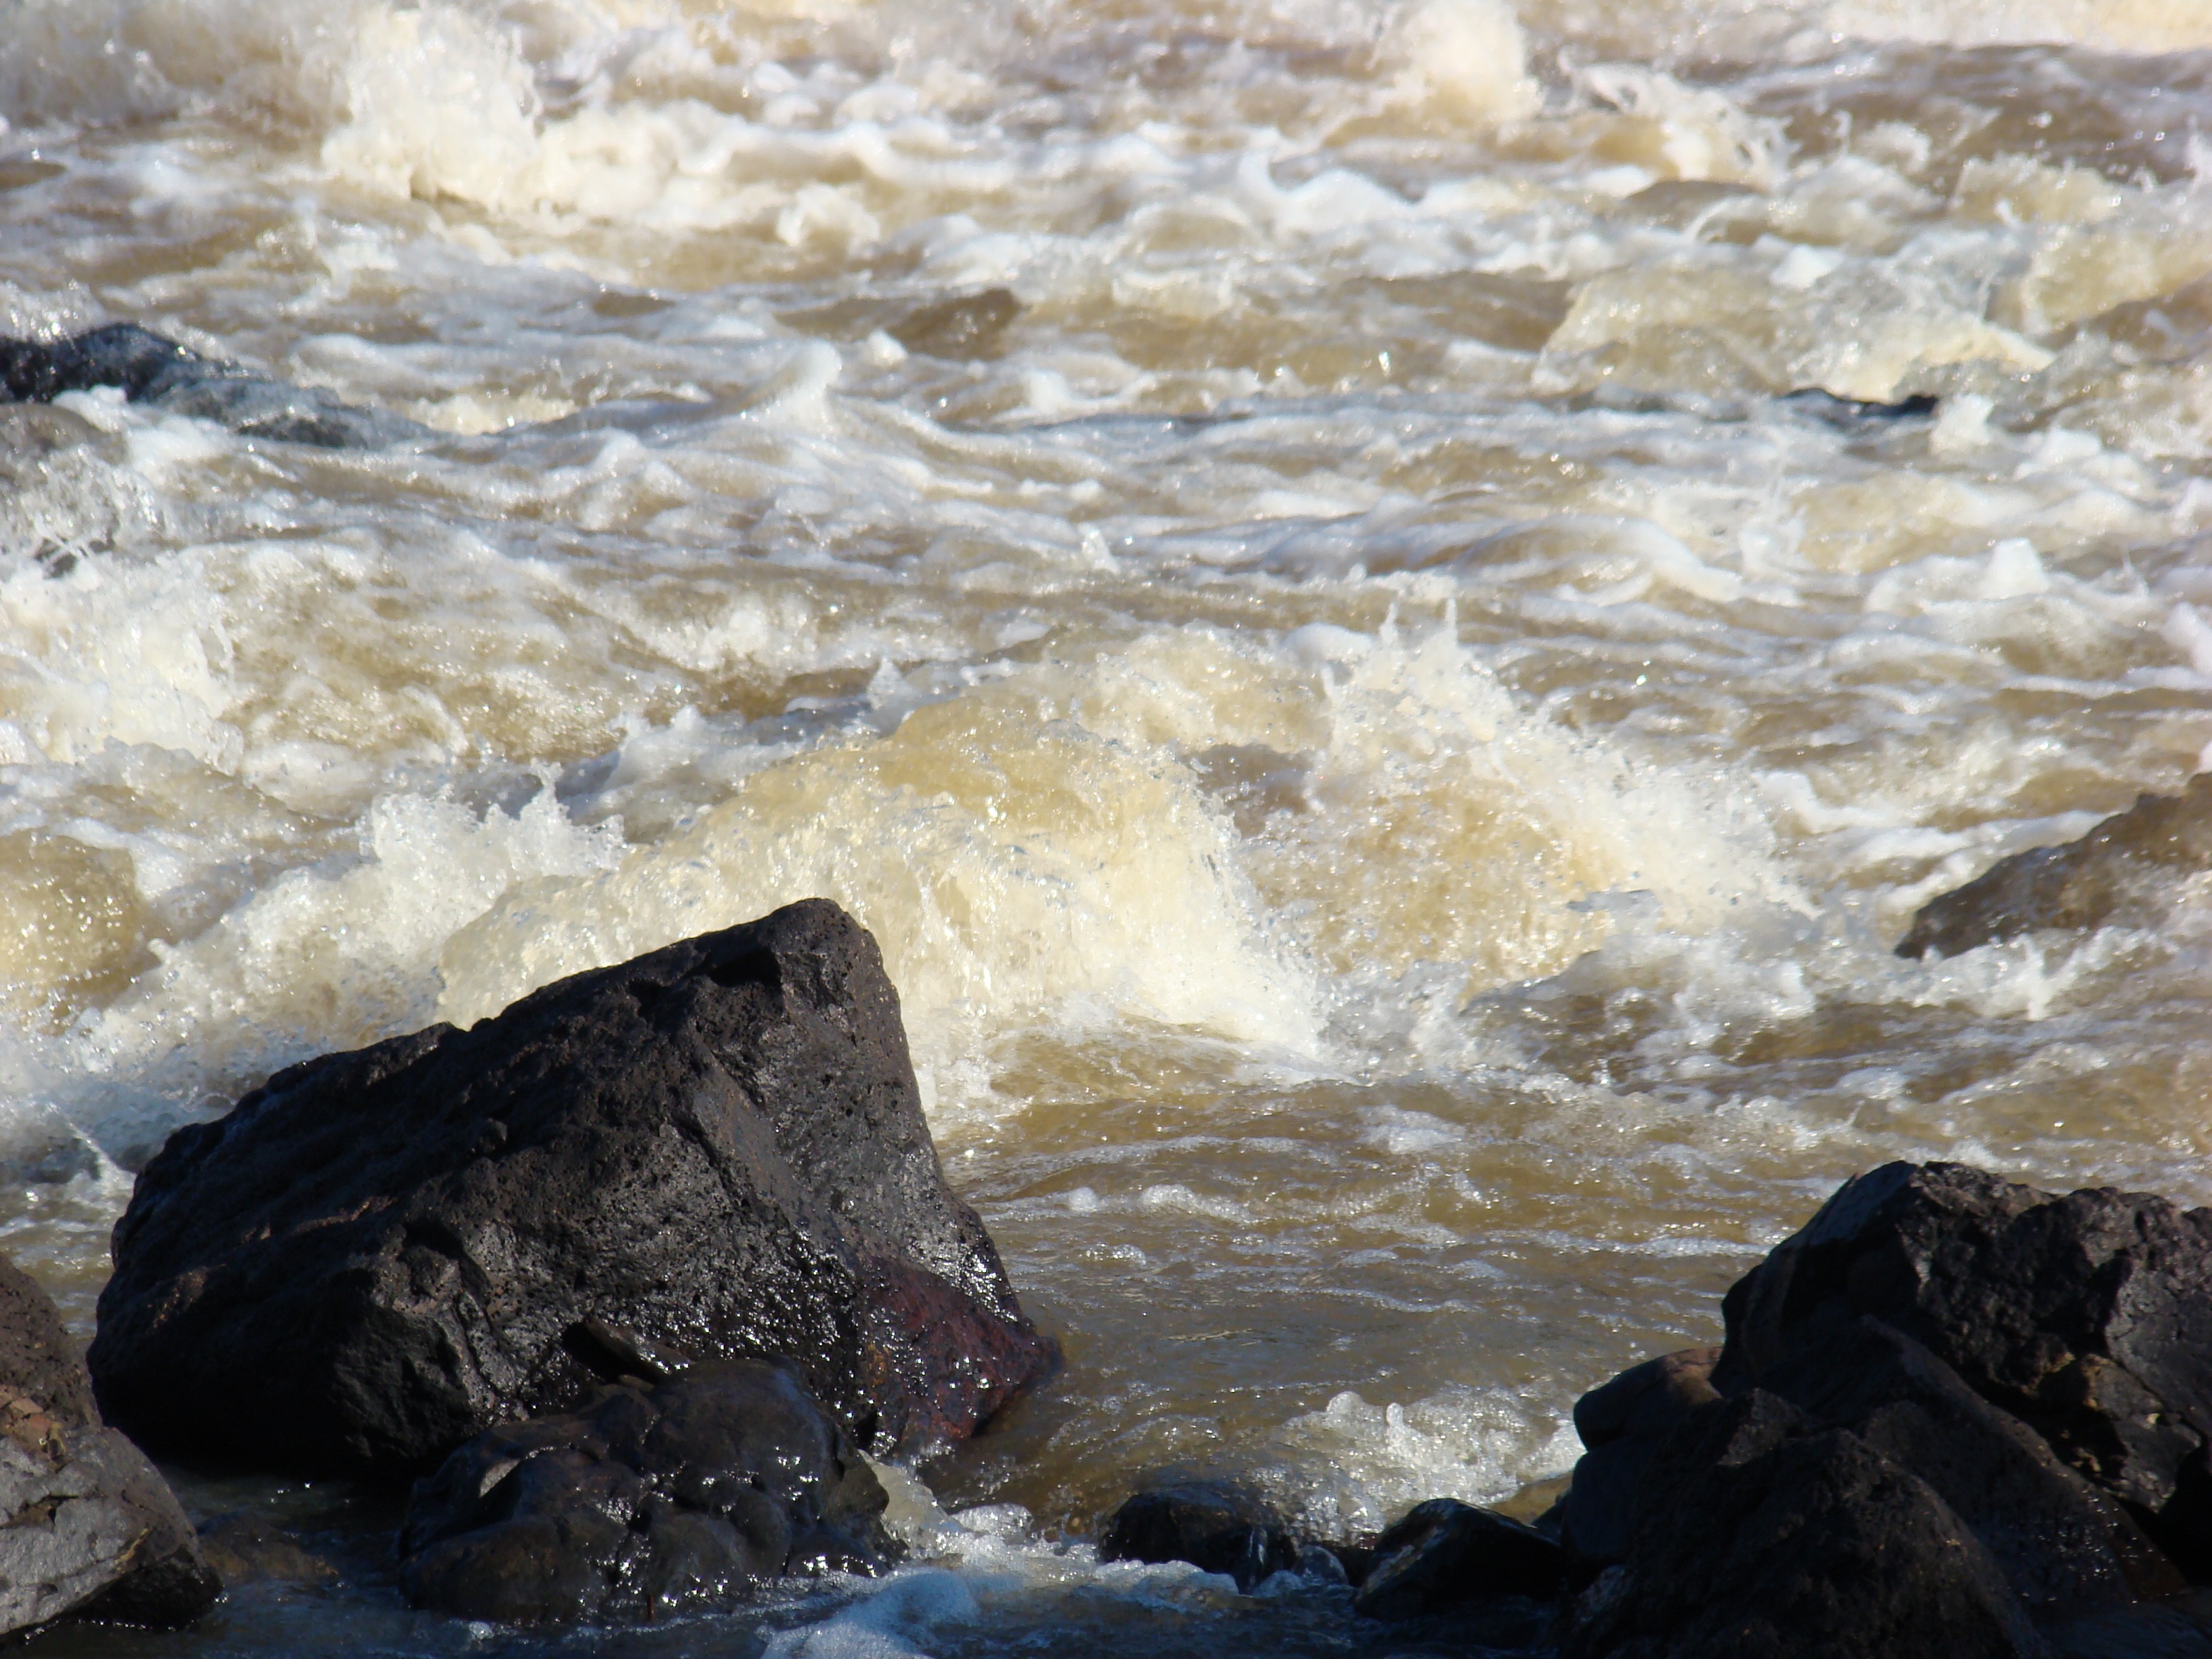
landscape, sea, coast, water, nature, rock, ocean, chain, shore, wave, river, formation, stream, ice, rapid, terrain, material, body of water, geology, rio, water feature, wind wave